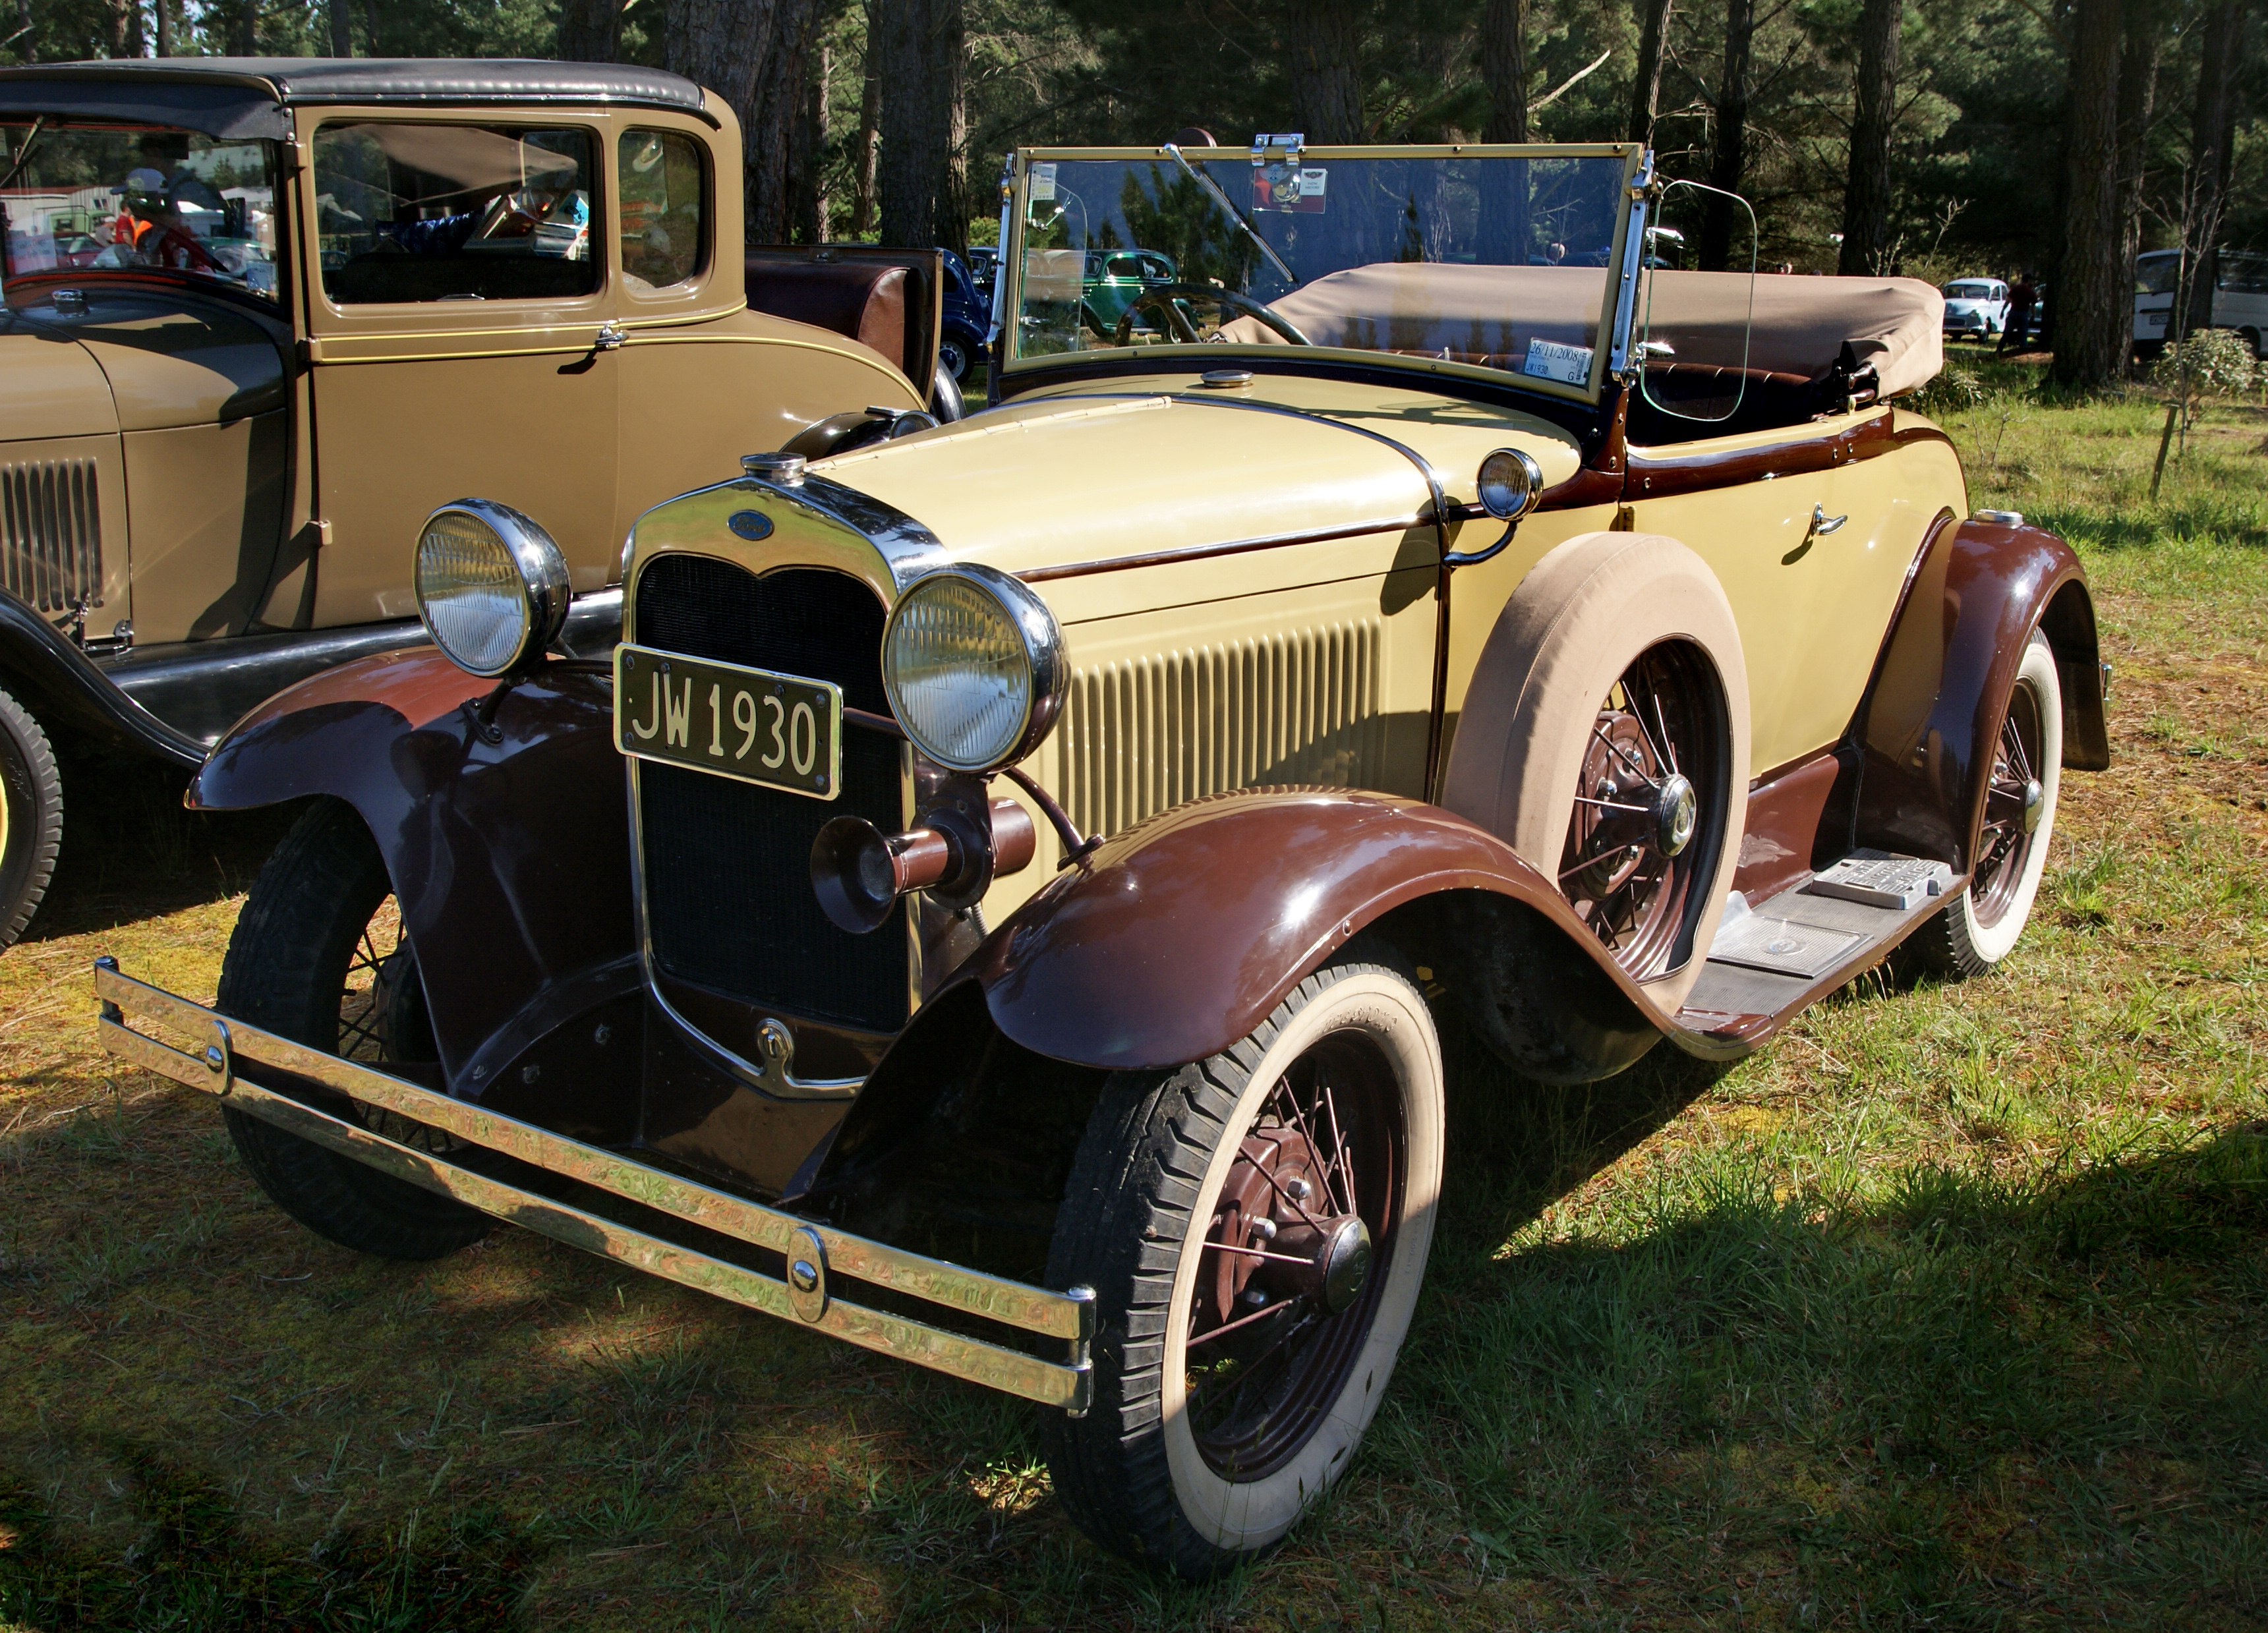
car, vehicle, motor vehicle, vintage car, classic, convertible, carshow, autoshows, sonydslra300, 1930fordmodela2, antique car, land vehicle, touring car, automobile make, automotive design, luxury vehicle